Powder Cellar Museum

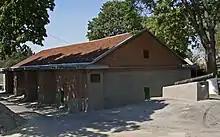
The Powder Cellar Museum

The Powder Cellar Museum is a museum in the city of Azov, Rostov Oblast, Russia. It is a branch of the Azov Museum of History, Archaeology and Palaeontology. The place it occupies was recognized as a cultural monument of federal significance of Russian Federation.